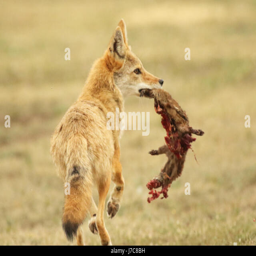
a coyote running away with a partially eaten biological species hanging from its mouth